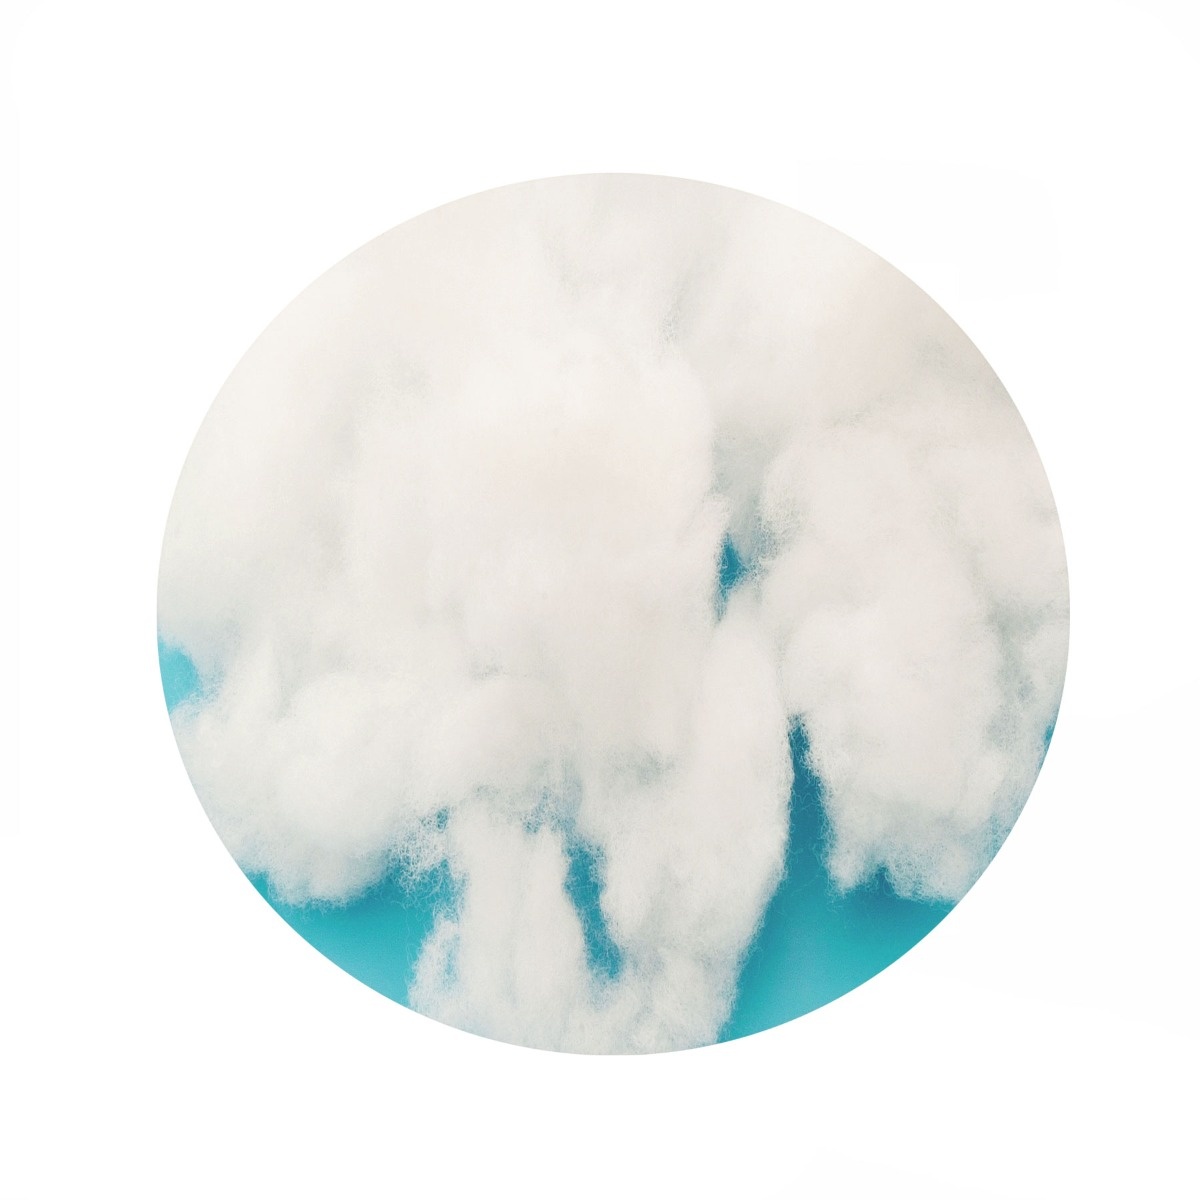
Easyrest Easy Fill Fibre 200 Gram
This Easy Fill Fibre 200 Gram by Easyrest is an excellent for use as a filling material and ideal for soft toys and cushions. Manufactured in Australia from local and imported materials. It is made of Polyester in White colour. Features: Manufactured in Australia Resilient hollow Polyester filling Odurless Non allergic Washable Set Includes: 1 x Polyester Fill - 200 gram Fabrication: Polyester Care Instructions: Warm Hand Wash is recommended See label for detailed instructions before first use.
Brand: OZBasket
Category: Arts & Entertainment > Hobbies & Creative Arts > Arts & Crafts > Art & Crafting Materials > Filling & Padding Material